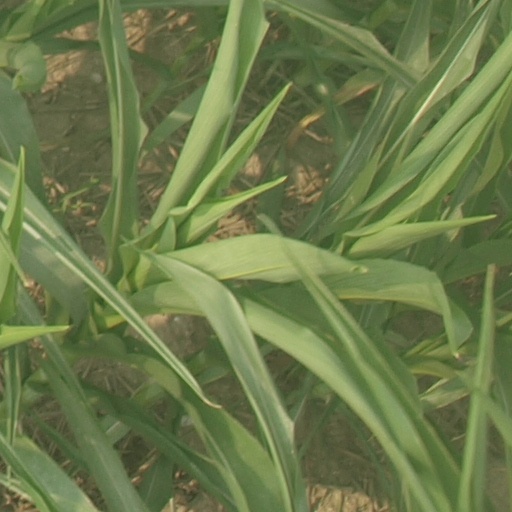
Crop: maize; corn